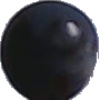
Label: blue_grape